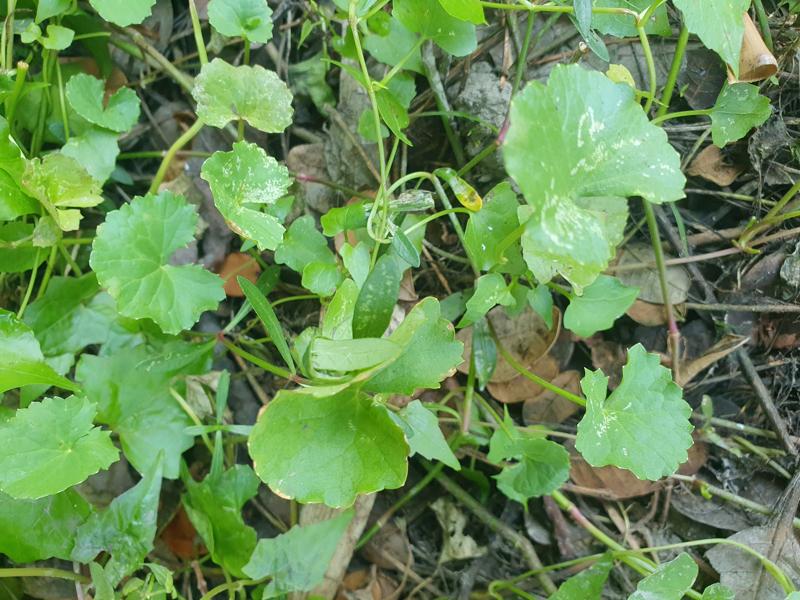
Weed species: Centella asiatica